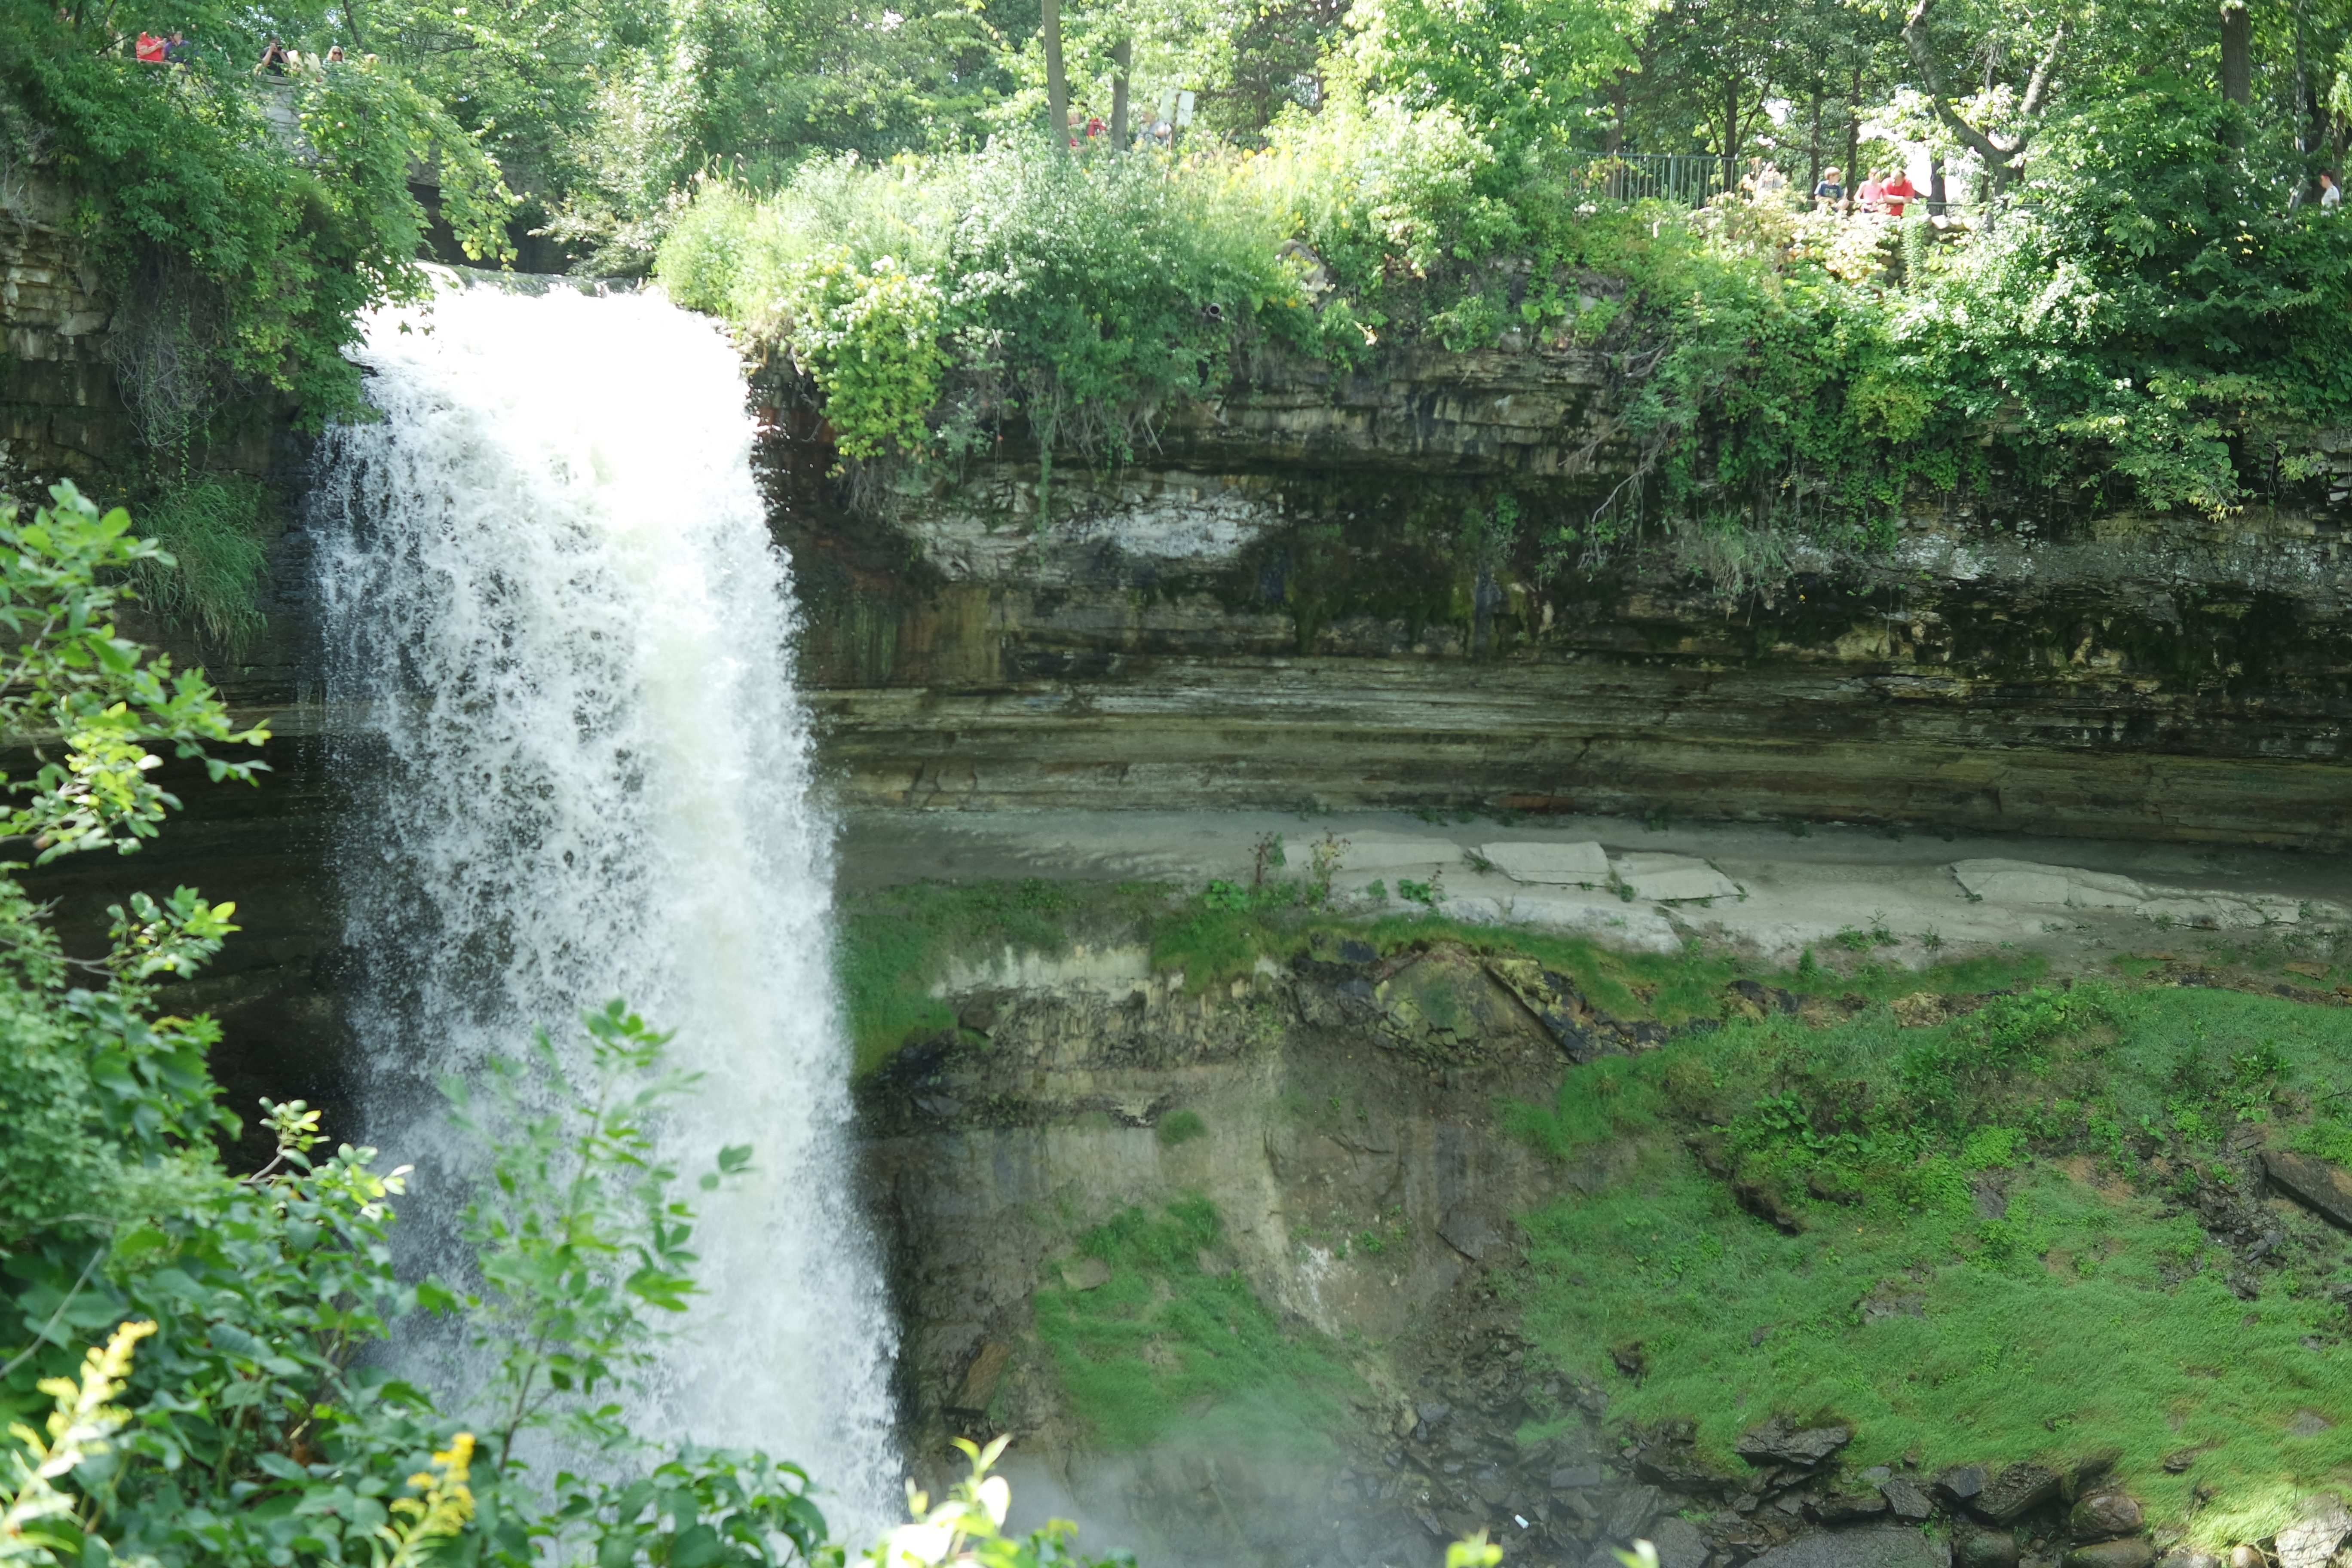
nature, waterfall, river, pond, stream, park, garden, waterway, body of water, rainforest, water feature, watercourse, nature reserve, water resources